Joshua Tree National Park

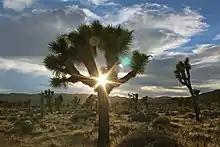
A grove of namesake Joshua trees at Joshua Tree National Park

On August 10, 1936, after Minerva Hoyt and others persuaded the state and federal governments to protect the area, President Franklin D. Roosevelt used the power of the 1906 Antiquities Act to establish Joshua Tree National Monument, protecting about . In 1950, the size of the park was reduced by about to open the land to more mining. The monument was redesignated as a national park on October 31, 1994, by the Desert Protection Act, which also added . In 2019, the park expanded by under a provision included in the John D. Dingell Jr. Conservation, Management, and Recreation Act.